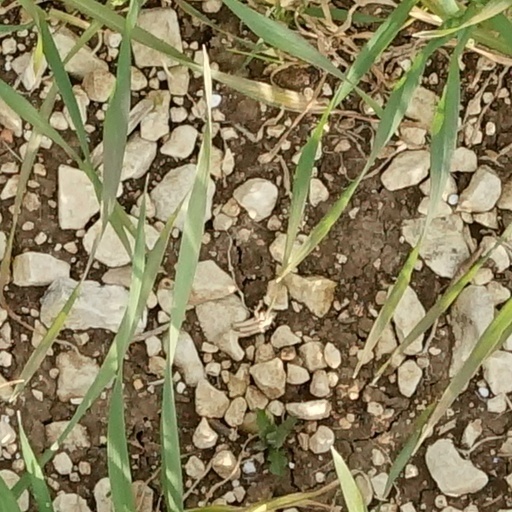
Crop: wheat